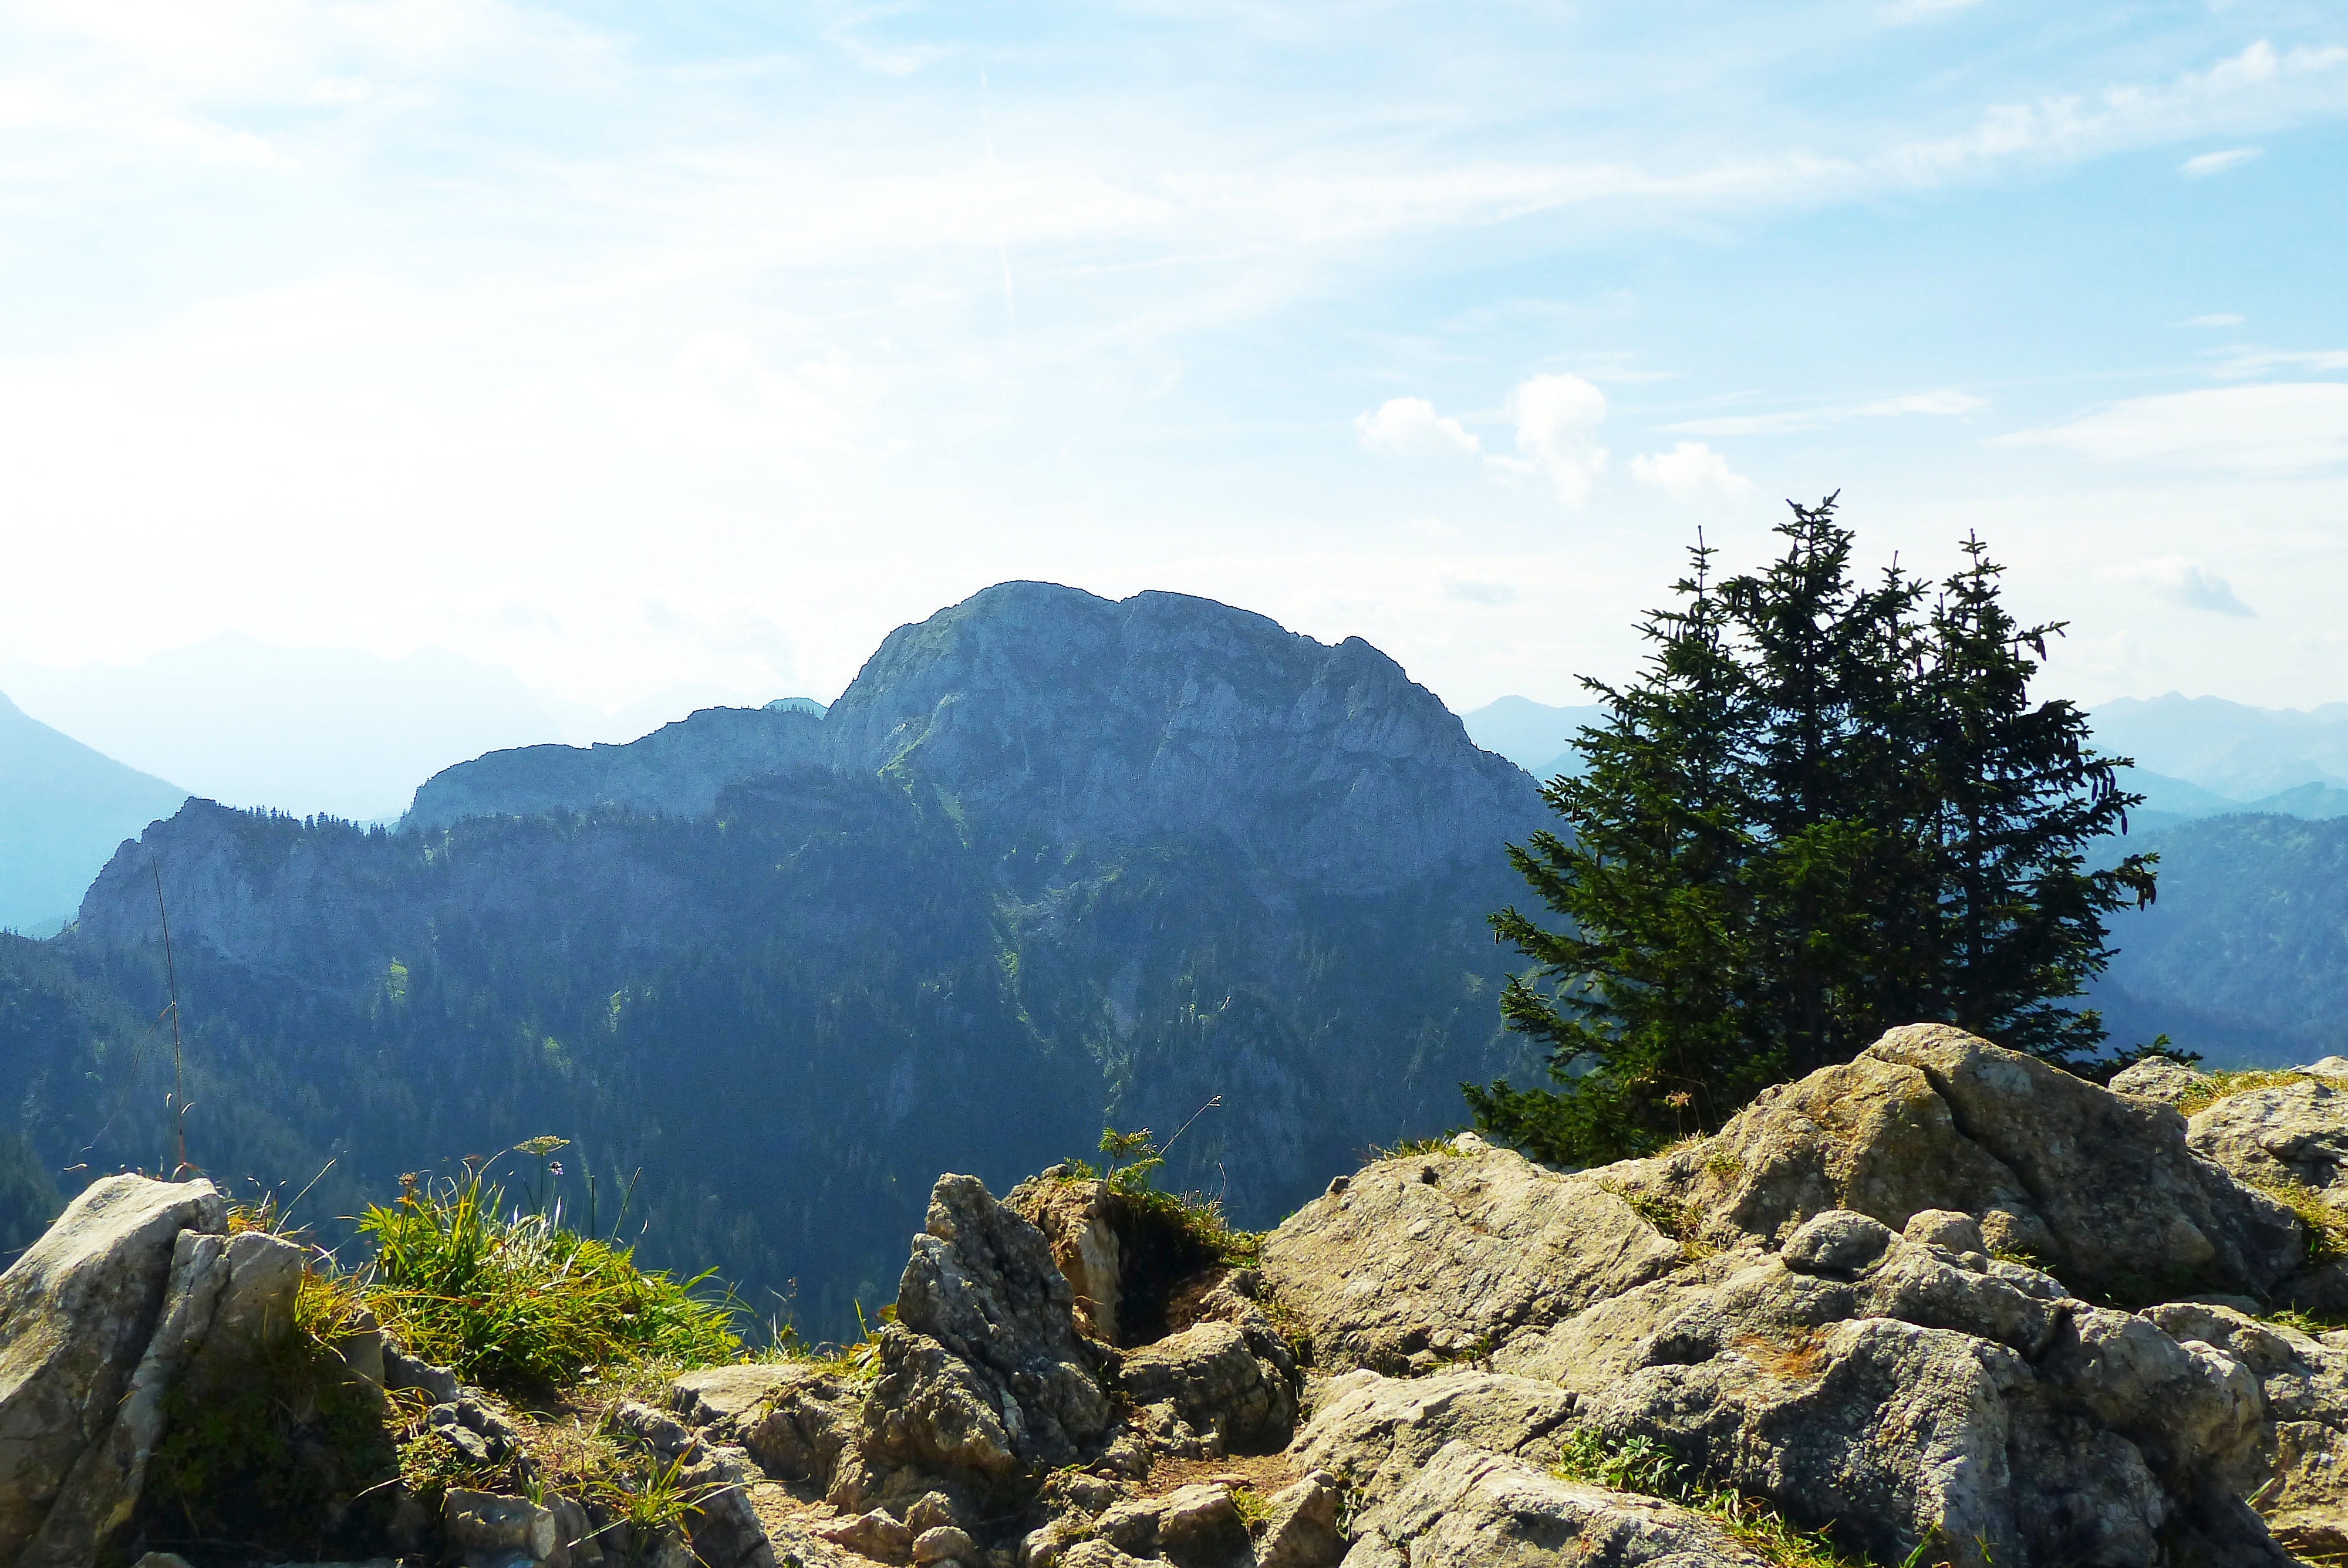
landscape, nature, rock, wilderness, walking, mountain, hiking, trail, hill, adventure, mountain range, panorama, ridge, summit, geology, alps, plateau, bavaria, fell, ecosystem, landform, alpine panorama, allg u, mountain pass, tegelberg, high strau berg, from the tegelberg, geographical feature, mountainous landforms